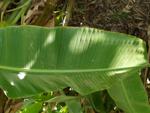
Label: xamthomonas